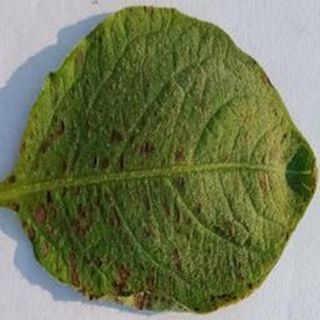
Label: potato_early_blight